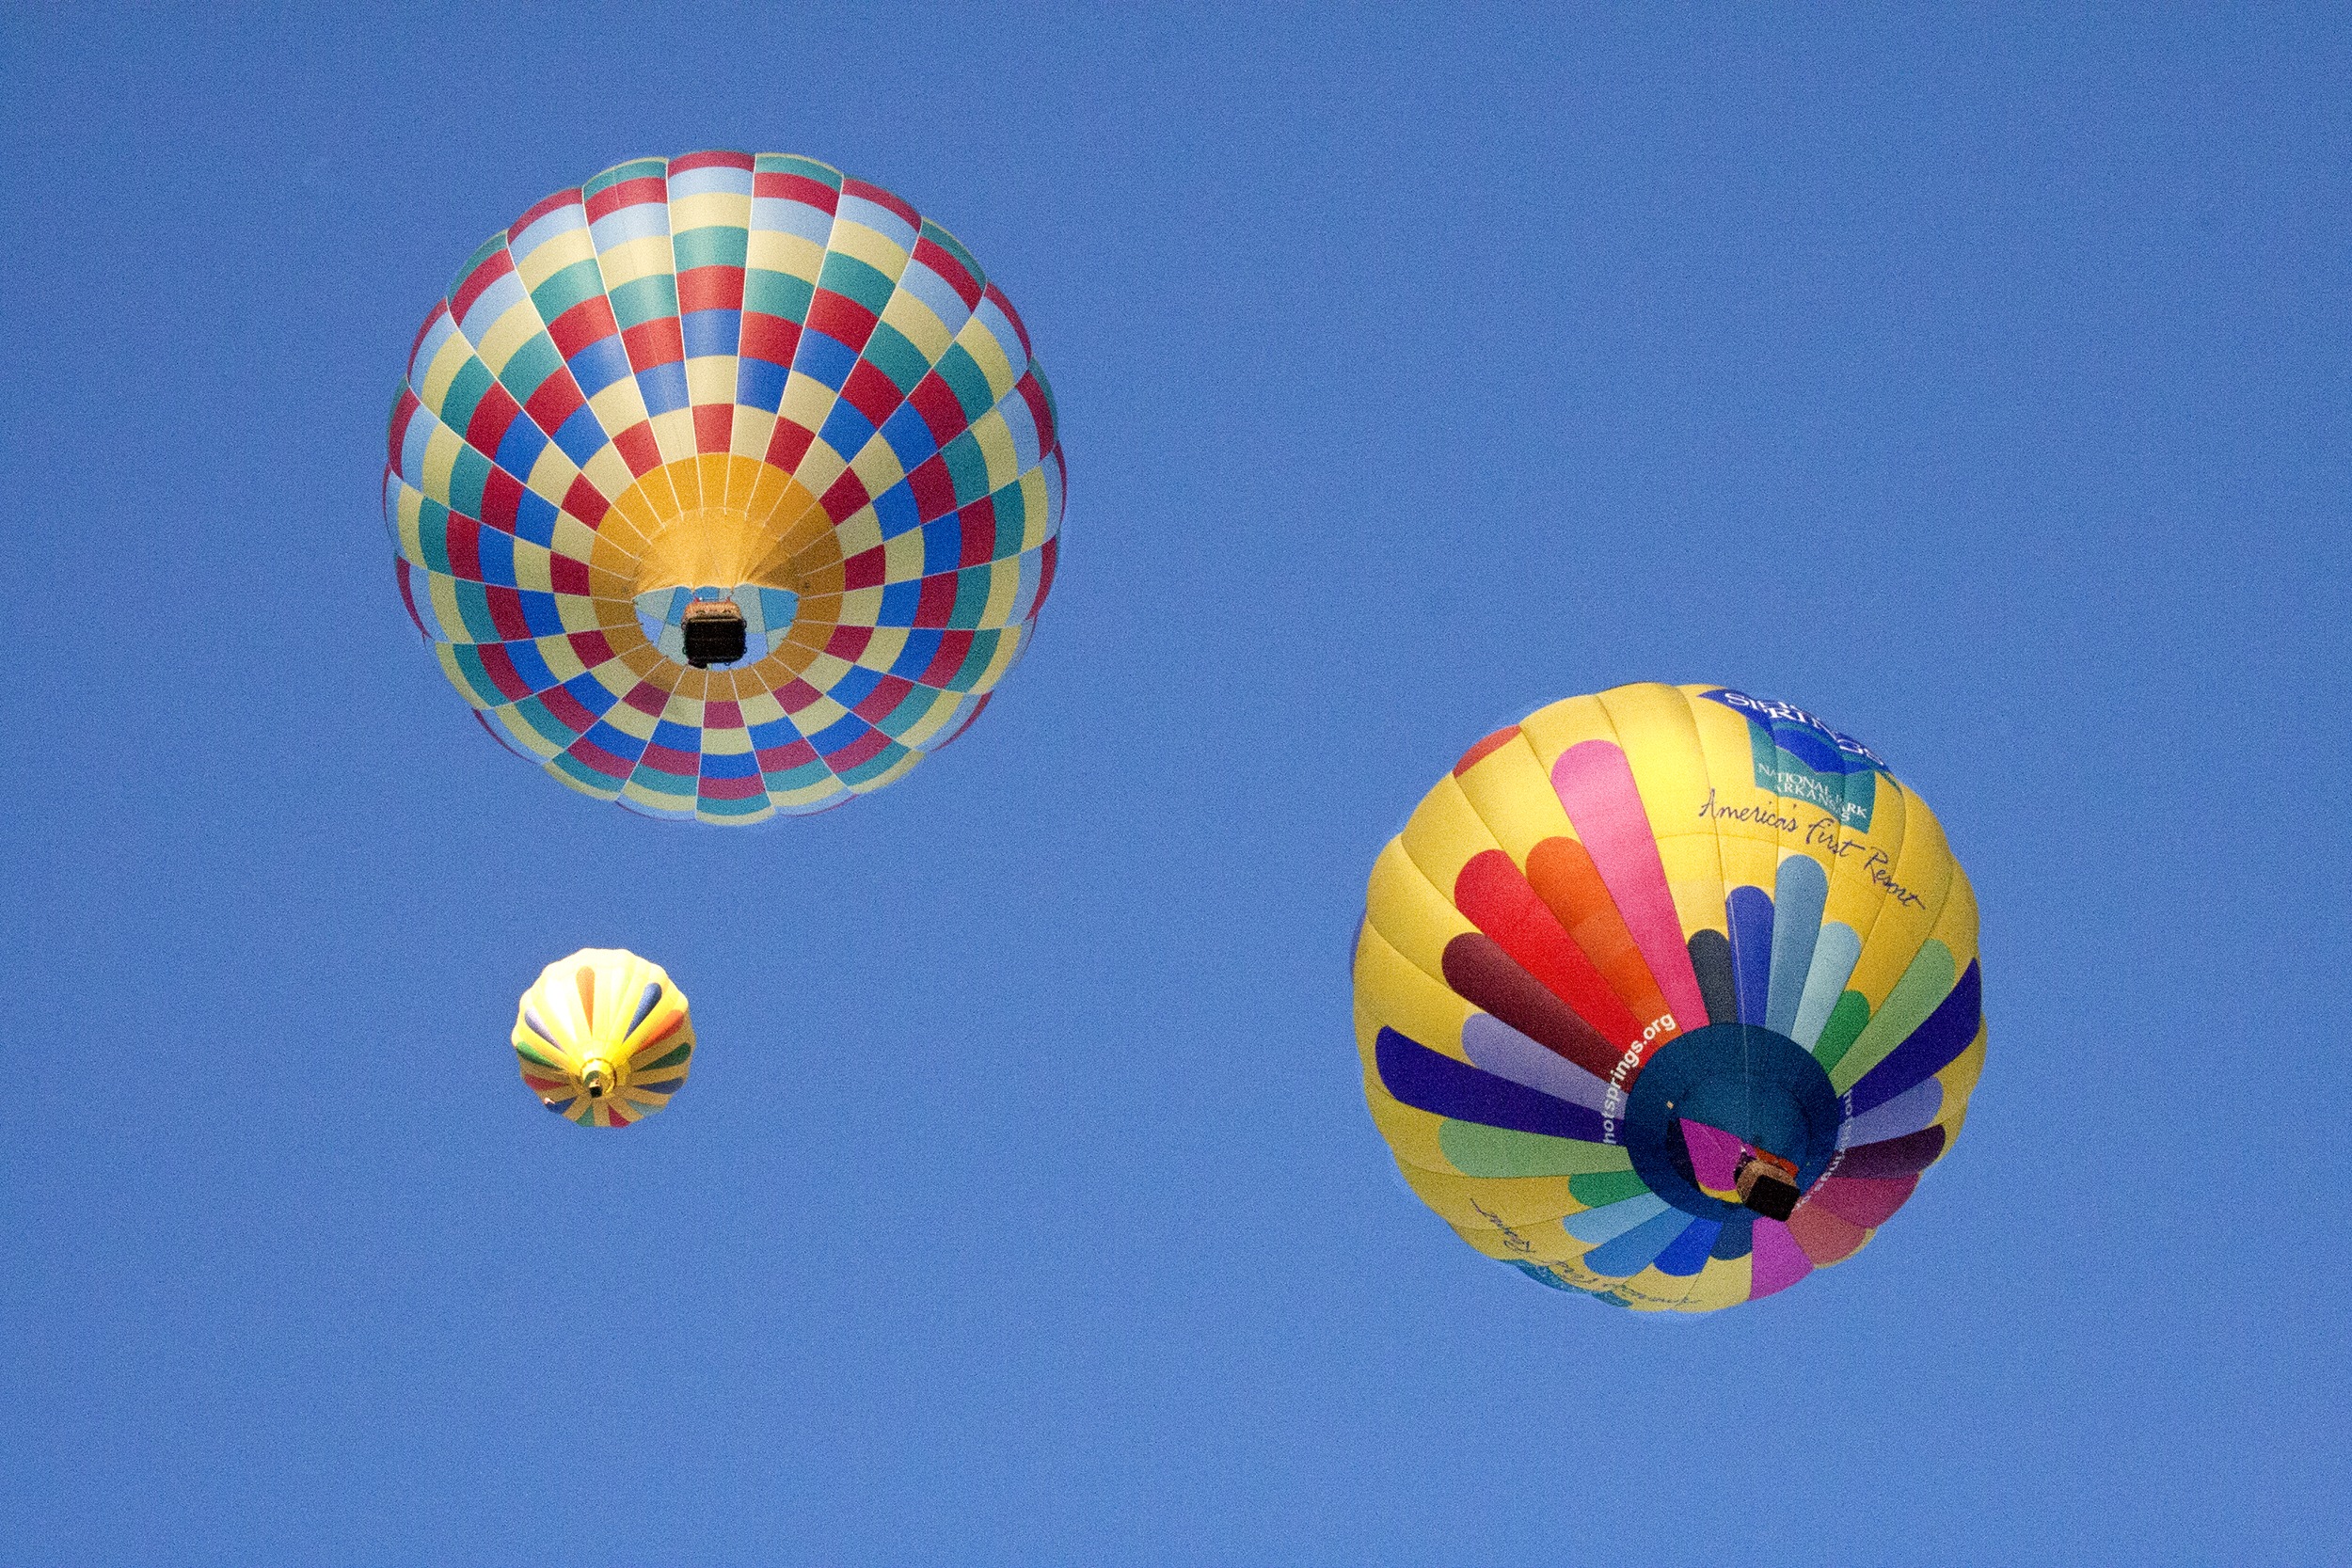
nature, sky, air, balloon, hot air balloon, view, atmosphere, aircraft, transport, high, vehicle, tranquil, scenic, flight, weather, toy, outdoors, hot, ballon, meteorology, hot air ballooning, balloon fiesta, hot air balloons, atmosphere of earth